Broadwater Farm

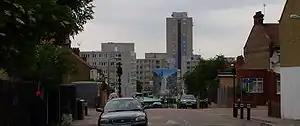
Despite being deep in the Moselle valley, the Estate dominates the area. The mural on the Debden building is more than twice the height of the neighbouring Victorian houses.

Following construction of the railways to Tottenham and Wood Green, suburban residential development in the surrounding area took place rapidly. However, due to waterlogging and flooding caused by the River Moselle, Broadwater Farm was considered unsuitable for development and remained as farmland. By 1920, Broadwater Farm was the last remaining agricultural land on Lordship Lane, surrounded by housing on all sides.